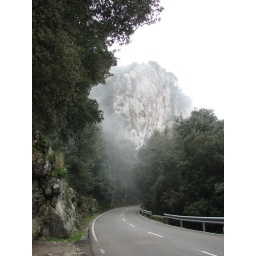
mountain road in spain